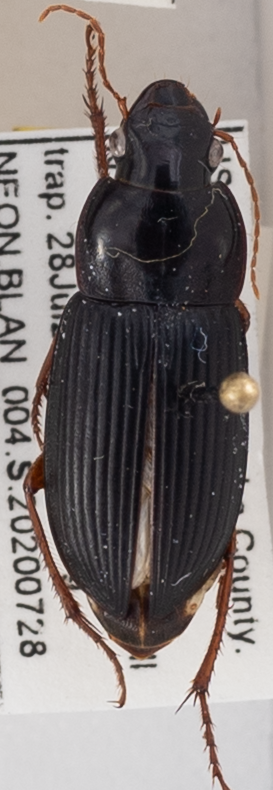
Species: Harpalus pensylvanicus
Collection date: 2020-07-28
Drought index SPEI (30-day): -0.8
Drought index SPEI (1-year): -0.62
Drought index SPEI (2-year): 1.69